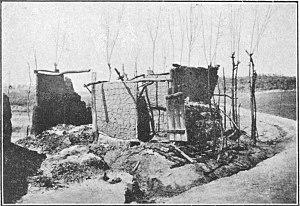
Une maison coréenne brûlée par les Japonais.